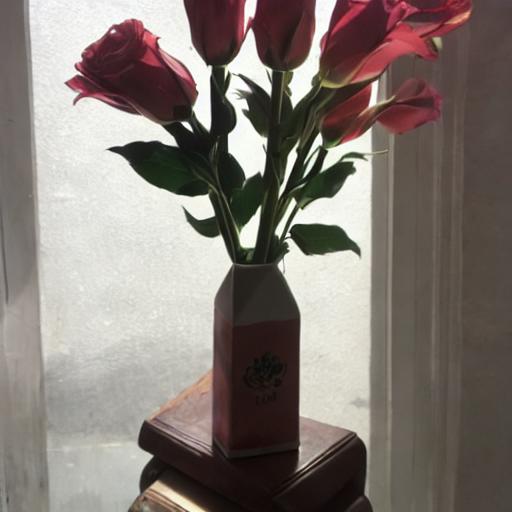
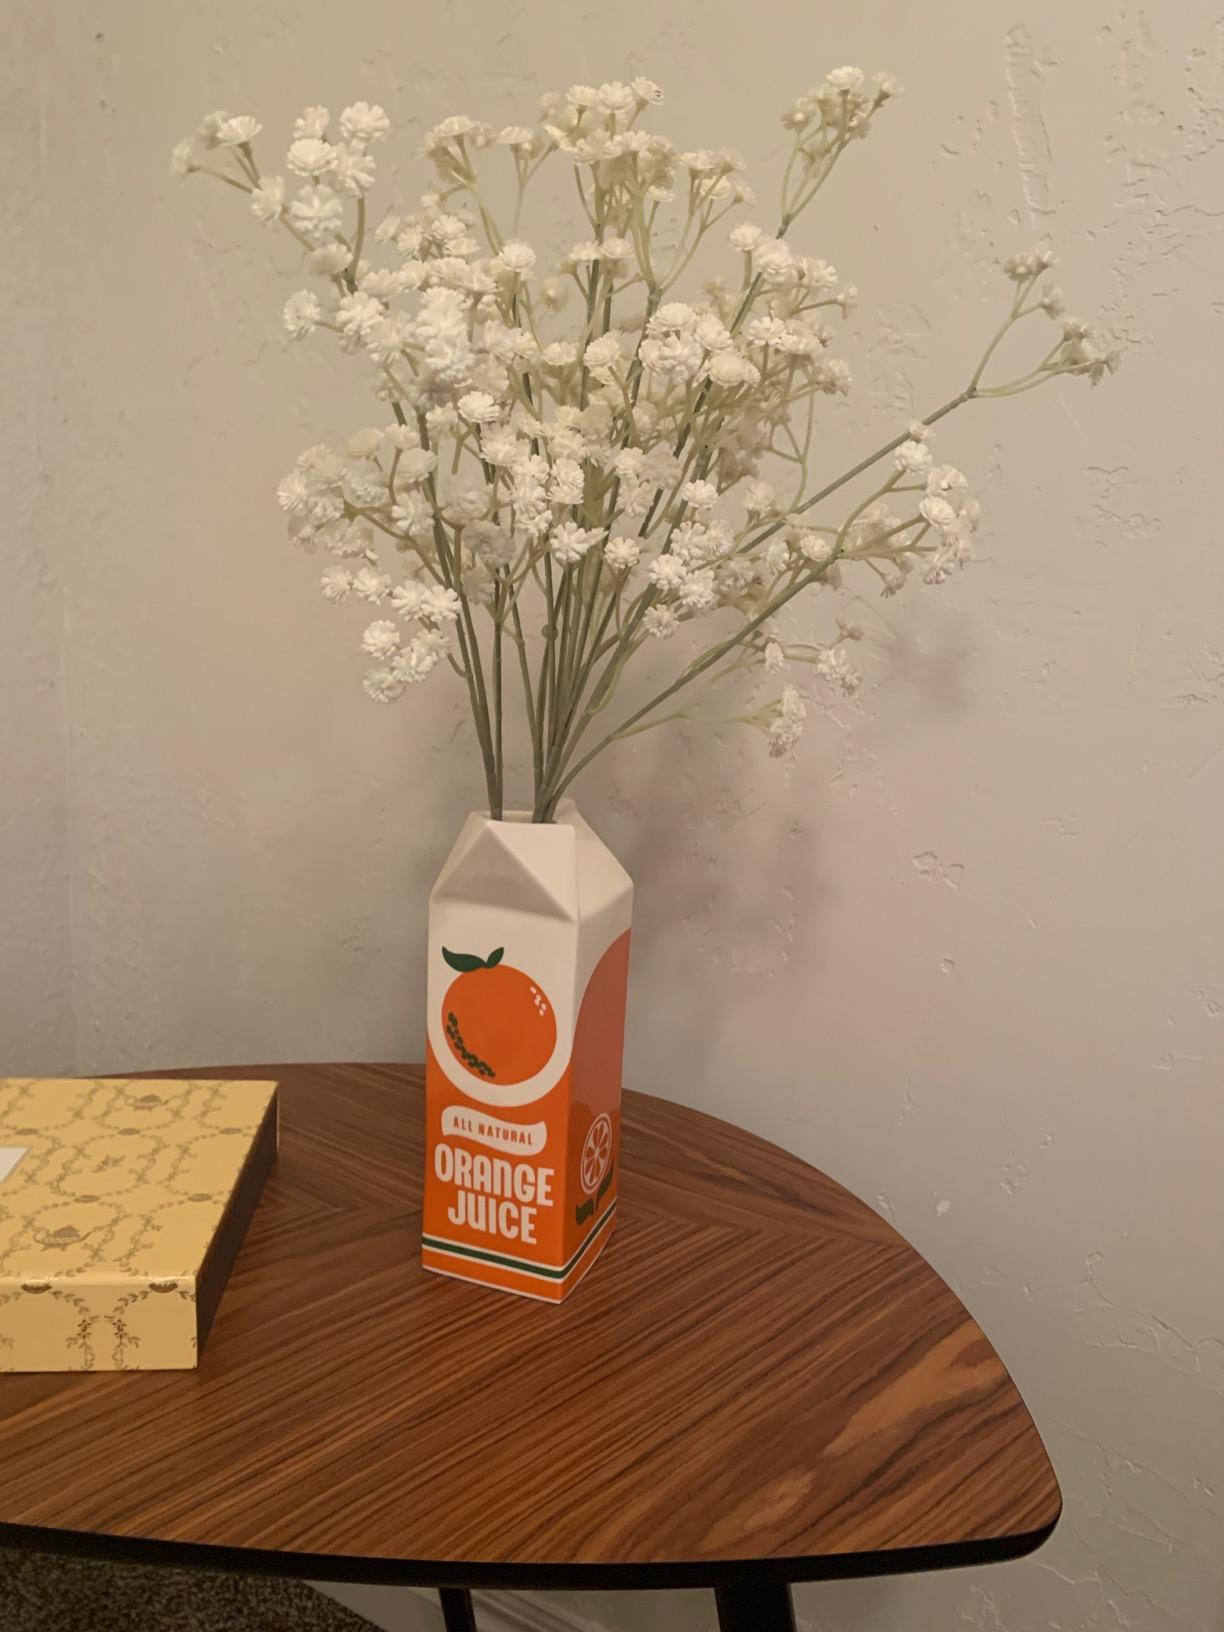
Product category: vase
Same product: no